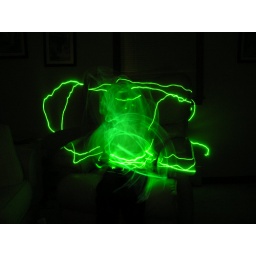
Another green laser effect shot. There is a person behind the green light sitting in the chair.